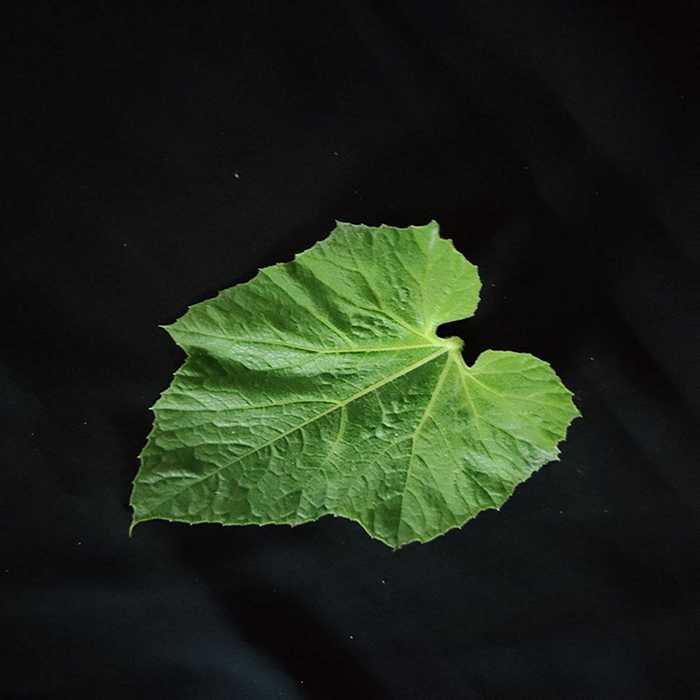
Plant: Bottle gourd
Label: Fresh leaf